Humphrey, Duke of Gloucester

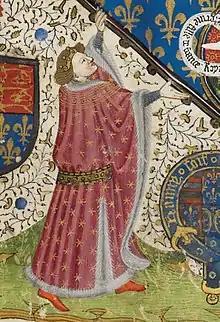
Gloucester in the frontispiece of the Talbot Shrewsbury Book, 1445

He joined Henry V's campaigns in France. Before embarking, the army camped at Southampton, where the Earl of Cambridge failed in the Southampton Plot, which was an assassination plot against the king. Humphrey and his brother, the Duke of Clarence, led an Inquiry of Lords to try Cambridge and Scrope for high treason on 5 August.